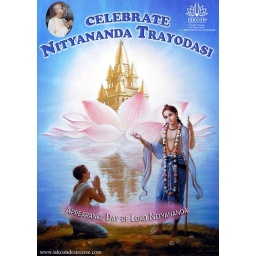
Lotus flower in bloom with dark green foliage in background, close-up